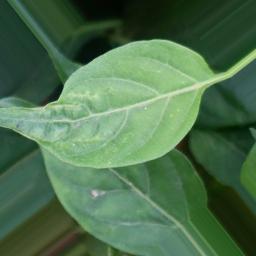
Label: healthy